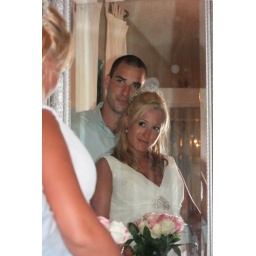
Bride and Groom in vintage mirror at beach house